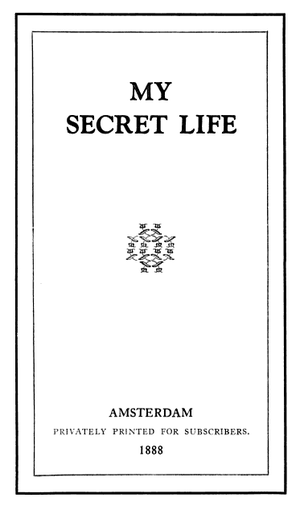
Ma vie secrète est un ouvrage de onze volumes en langue anglaise, publié par un « gentleman victorien », couvert par le pseudonyme de Walter, aux Pays-Bas à la fin du XIXᵉ siècle et attribué par la suite à Henry Spencer Ashbee.